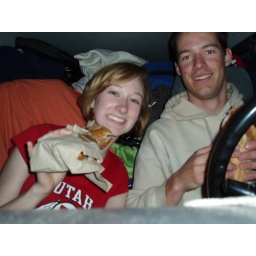
Making/Eating Dinner in the parking lot of a Trader Joe's. The hood of the car was our table during the trip.